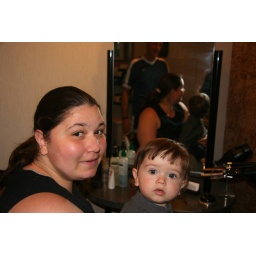
sitting in the chair at the hairdressers. Norm (hairdresser) had to take a few breaks while cutting Nick's hair.